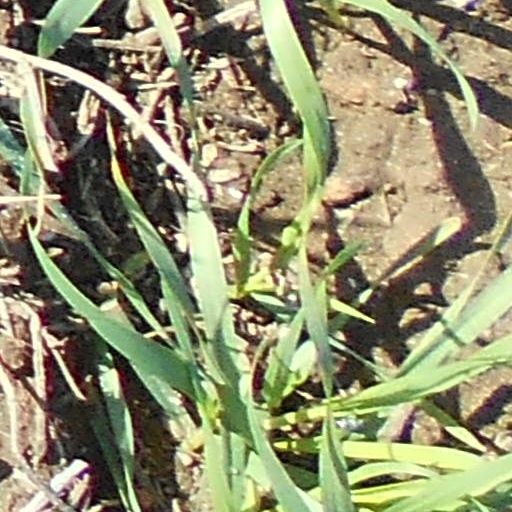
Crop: wheat